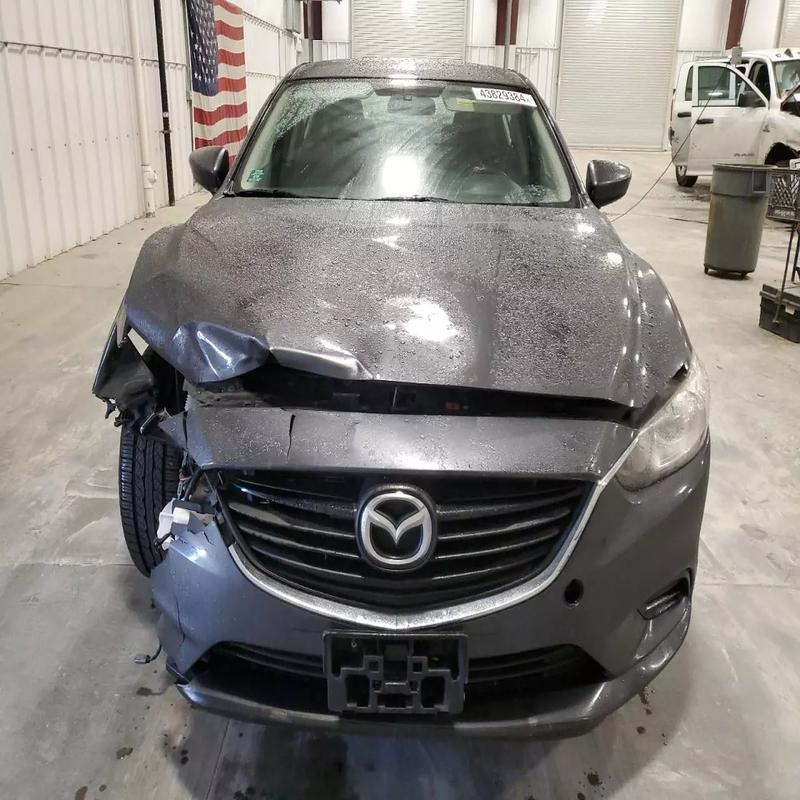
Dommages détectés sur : pare-choc avant, feu avant droit, capot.
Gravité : majeur